2019 Copa Libertadores final

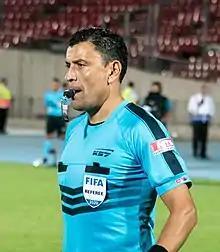
Chilean referee Roberto Tobar officiated the final.

On 12 November 2019, Chilean referee Roberto Tobar was appointed to take charge of the final by CONMEBOL, along with fellow Chileans Christian Schiemann and Claudio Ríos as assistant referees, and Colombian Andrés Rojas as the fourth official. Tobar was a FIFA referee from 2011 to 2022. They were originally joined by Peruvian Diego Haro as the video assistant referee (VAR), with Piero Maza from Chile, Alexander Guzmán from Colombia and Esteban Ostojich from Uruguay as the assistants VAR officials (AVARs).